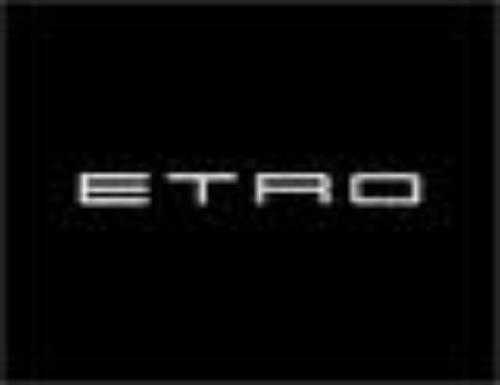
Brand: Etro
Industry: Clothes